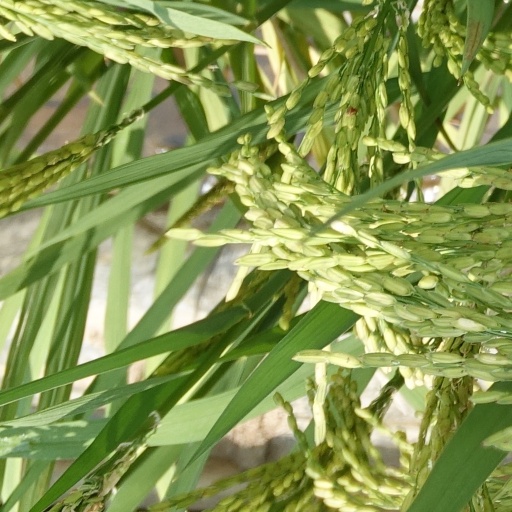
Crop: rice